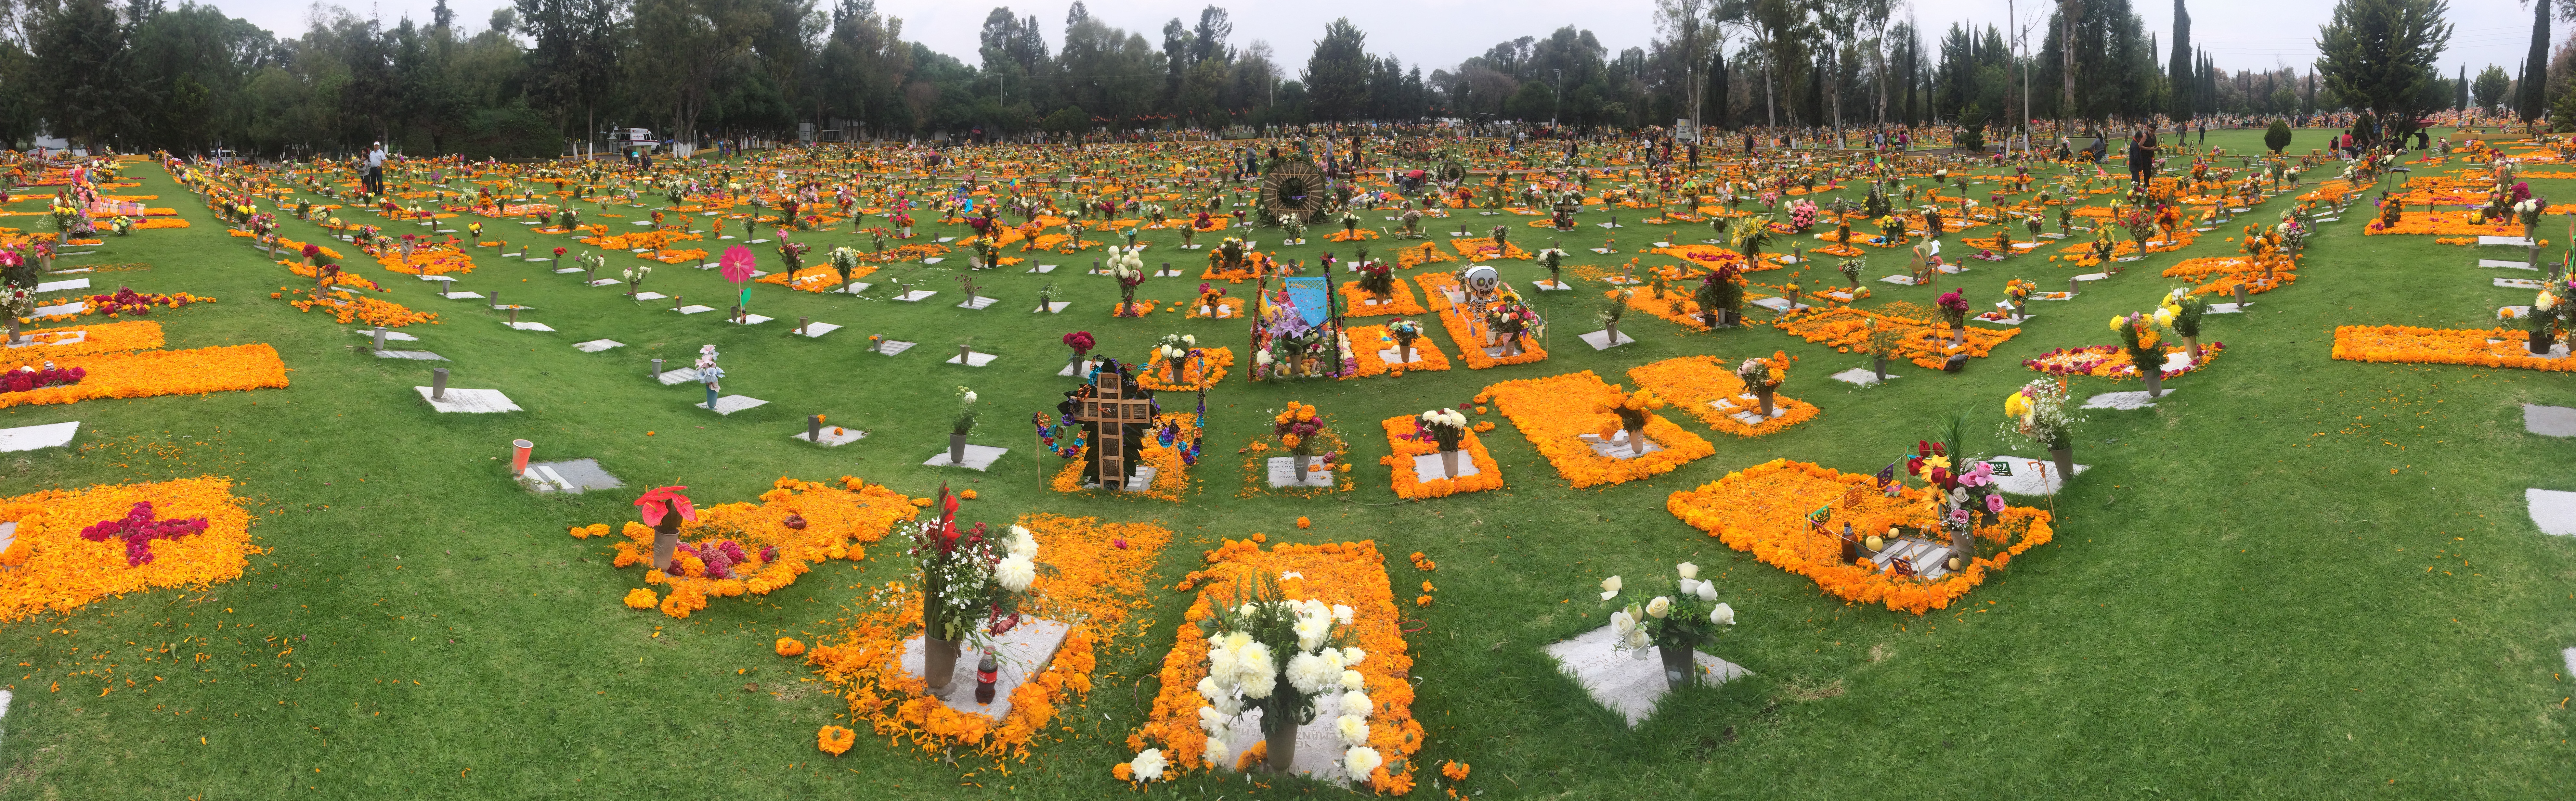
natural, biome, Strategy video game, grass, games, tree, lawn, plain, farm, pumpkin, garden, plant, cemetery, landscape, yard